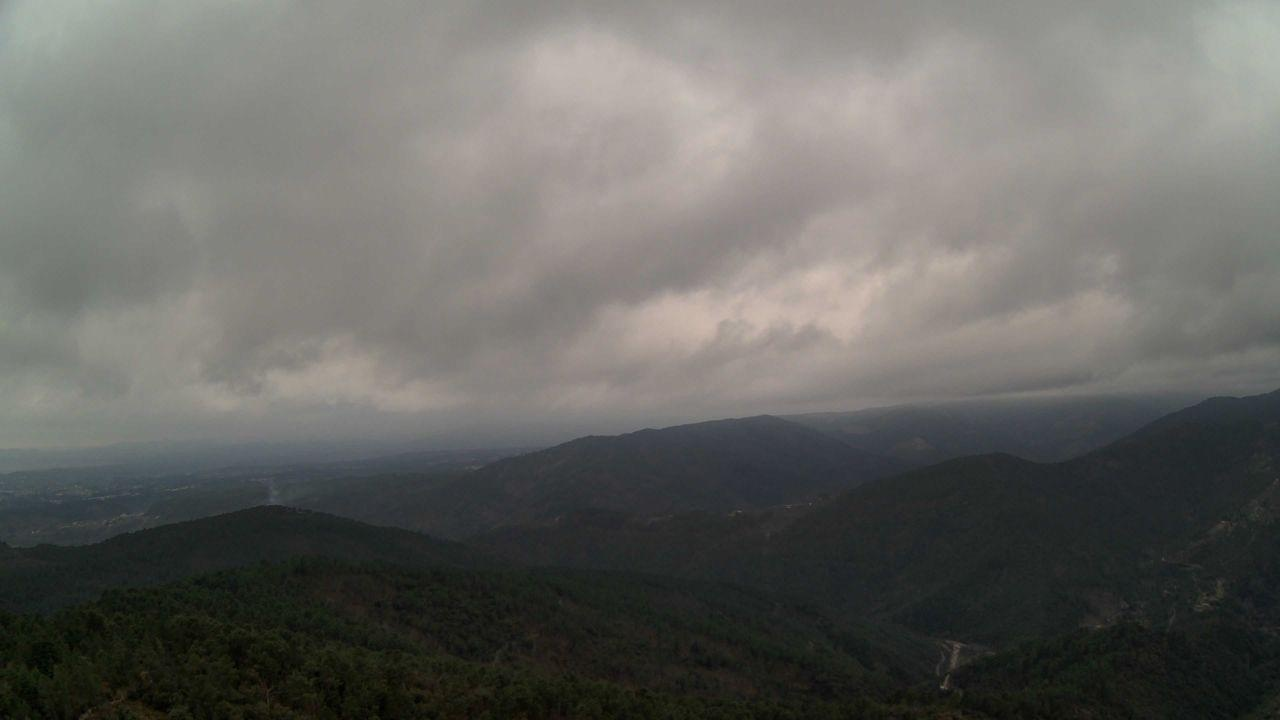
Fire: no
Smoke: yes